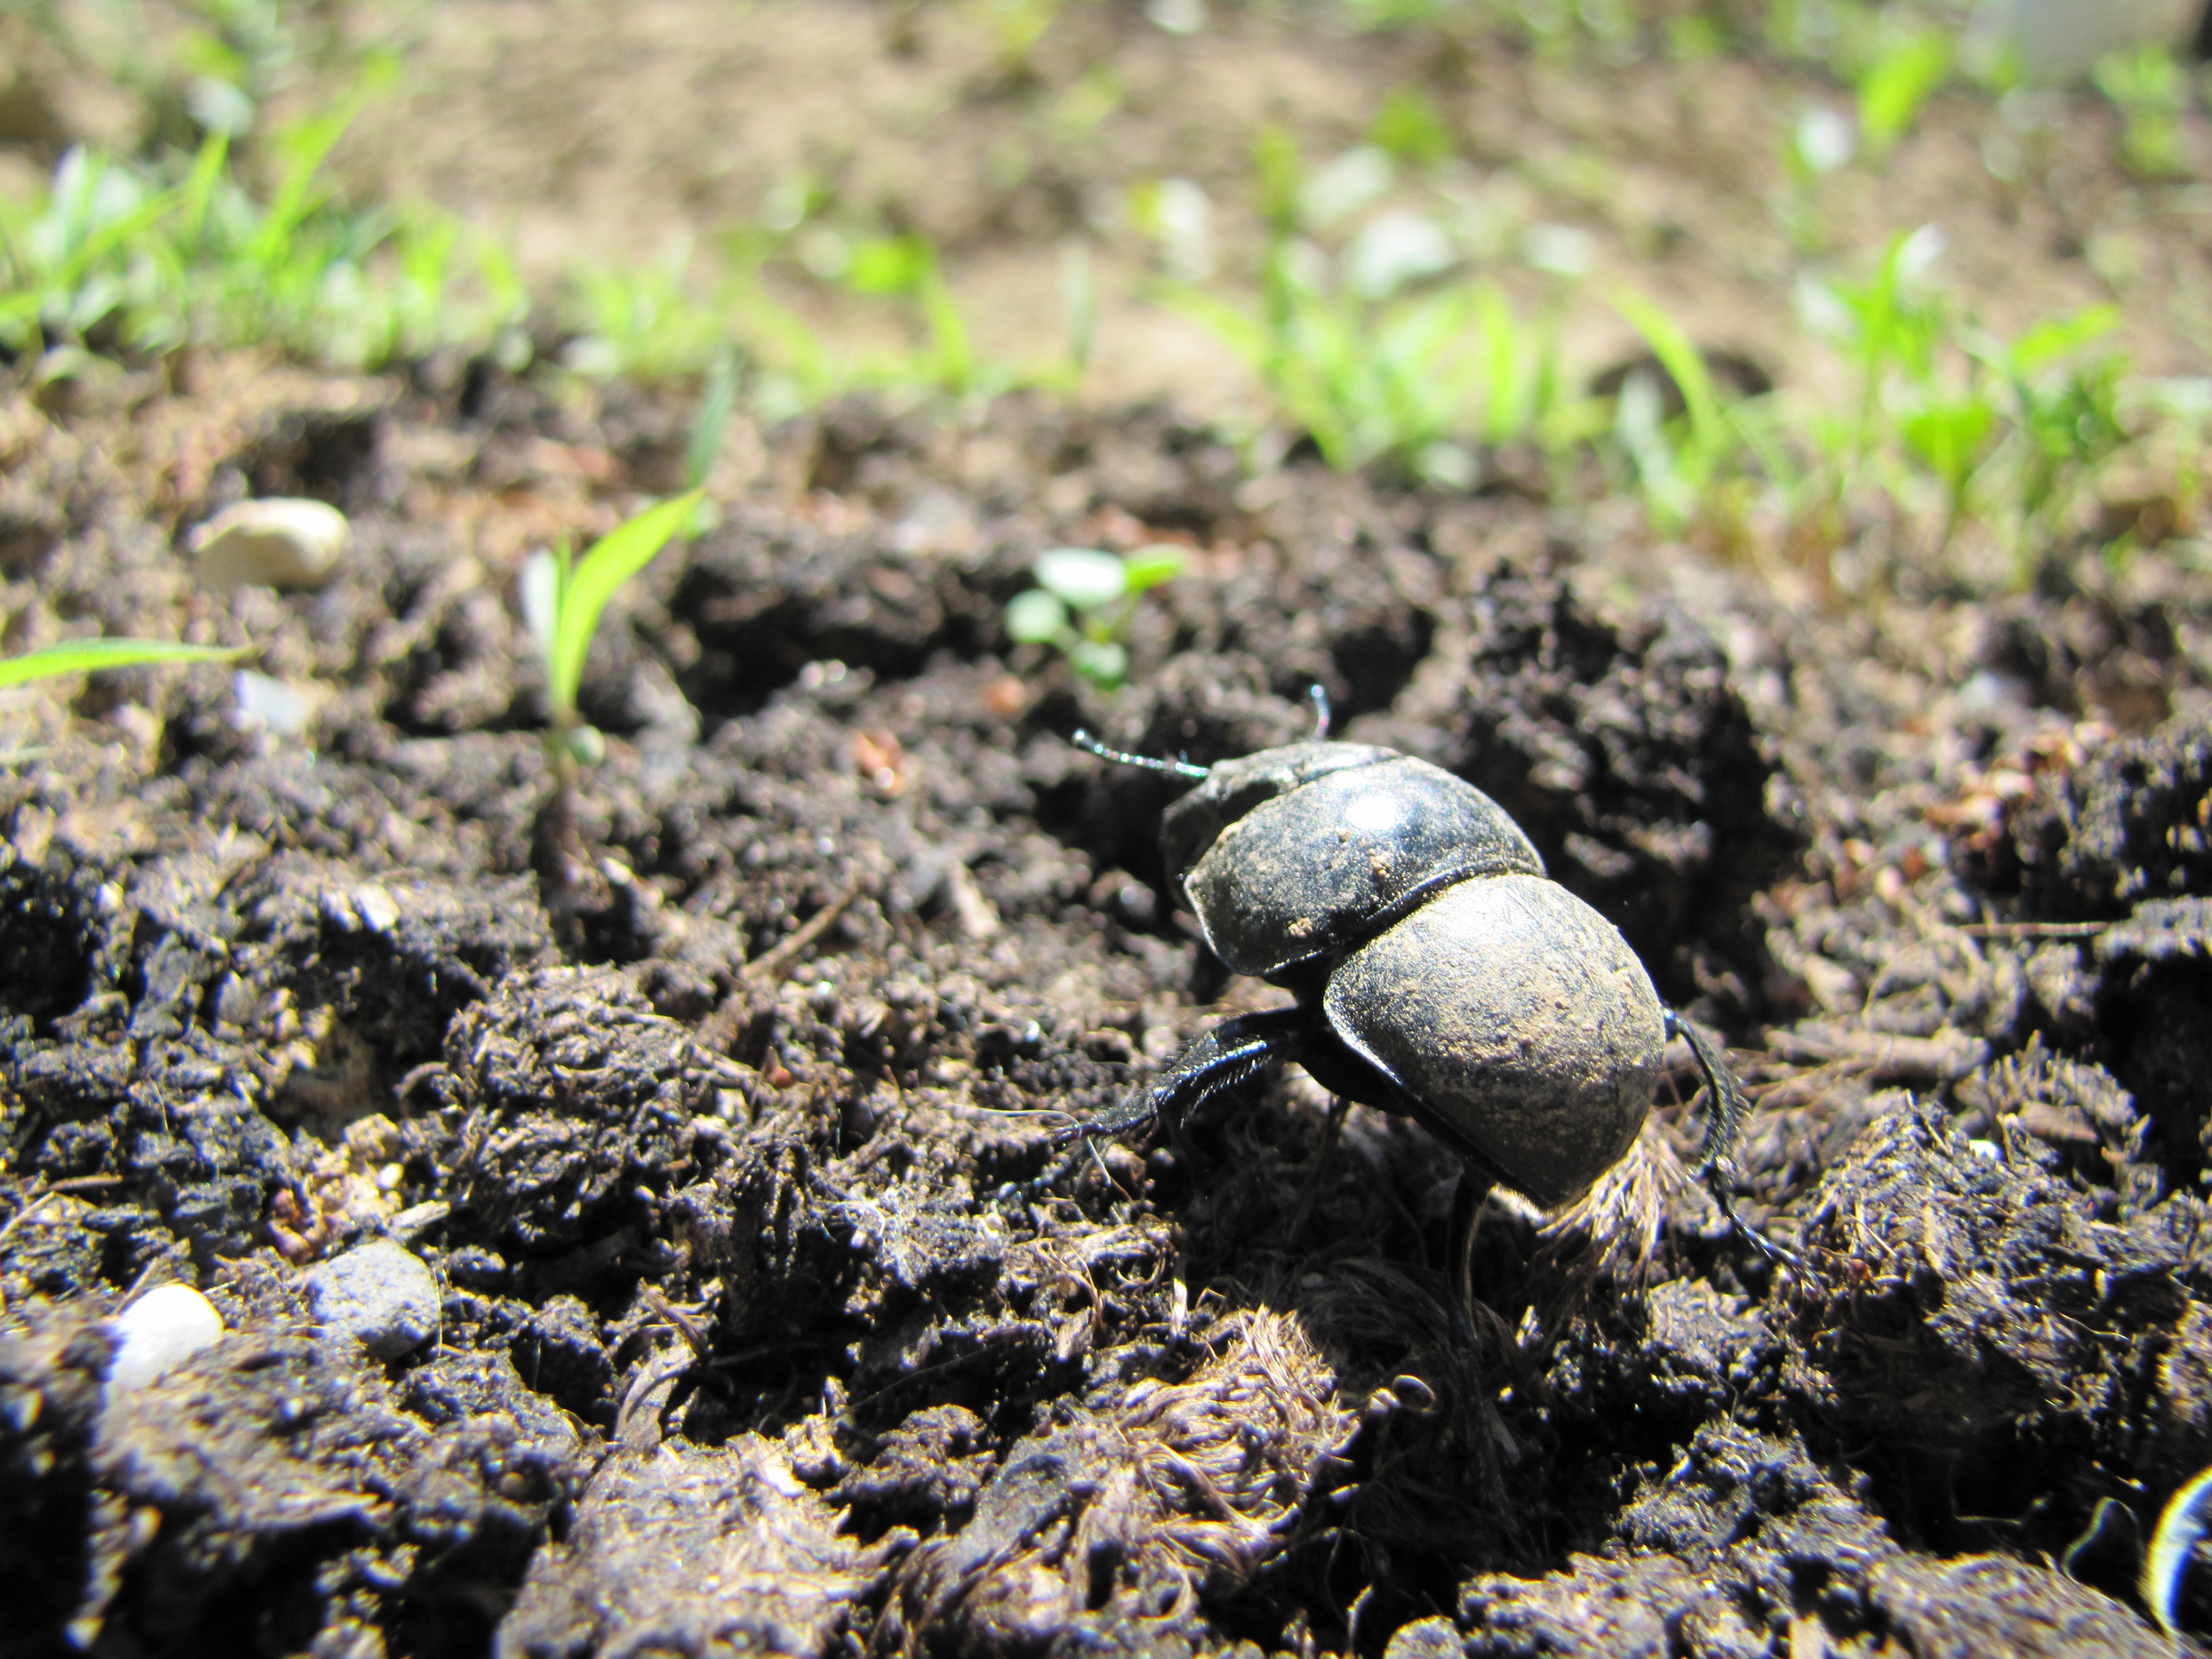
nature, rock, animal, wildlife, food, insect, soil, turtle, fauna, earth, tortoise, beetle, macro photography, arthropod, dung beetle